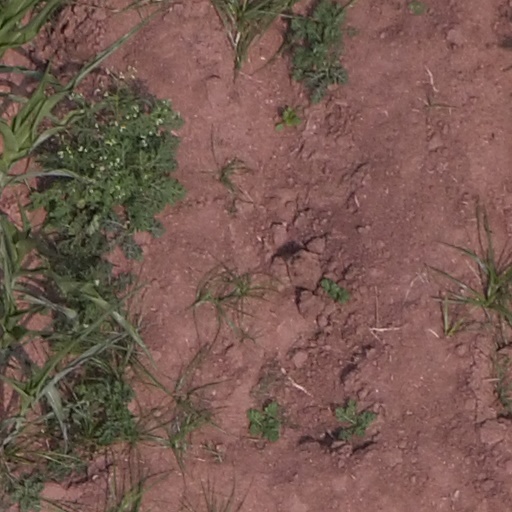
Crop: maize; corn